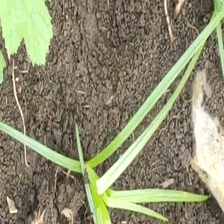
Weed species: Lavhala_(Cyperus_Rotundus)